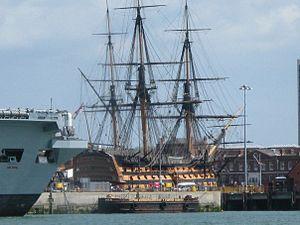
Le Royal Naval Museum est le musée de l'histoire de la Royal Navy situé dans le Portsmouth Historic Dockyard de Portsmouth, en Angleterre.